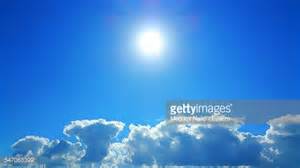
Weather: sun or clear